Dhimitër Çani

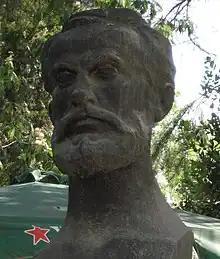
Memorial of Sami Frashëri in Tirana

Dhimitër Çani (1904 in Korçë, Manastir Vilayet, Ottoman Empire – 1990) was an Albanian sculptor. He graduated at the Accademia di Belle Arti di Roma in Rome, Italy.